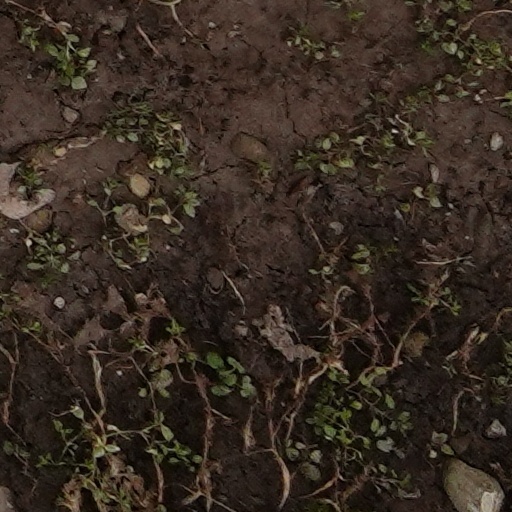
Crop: wheat